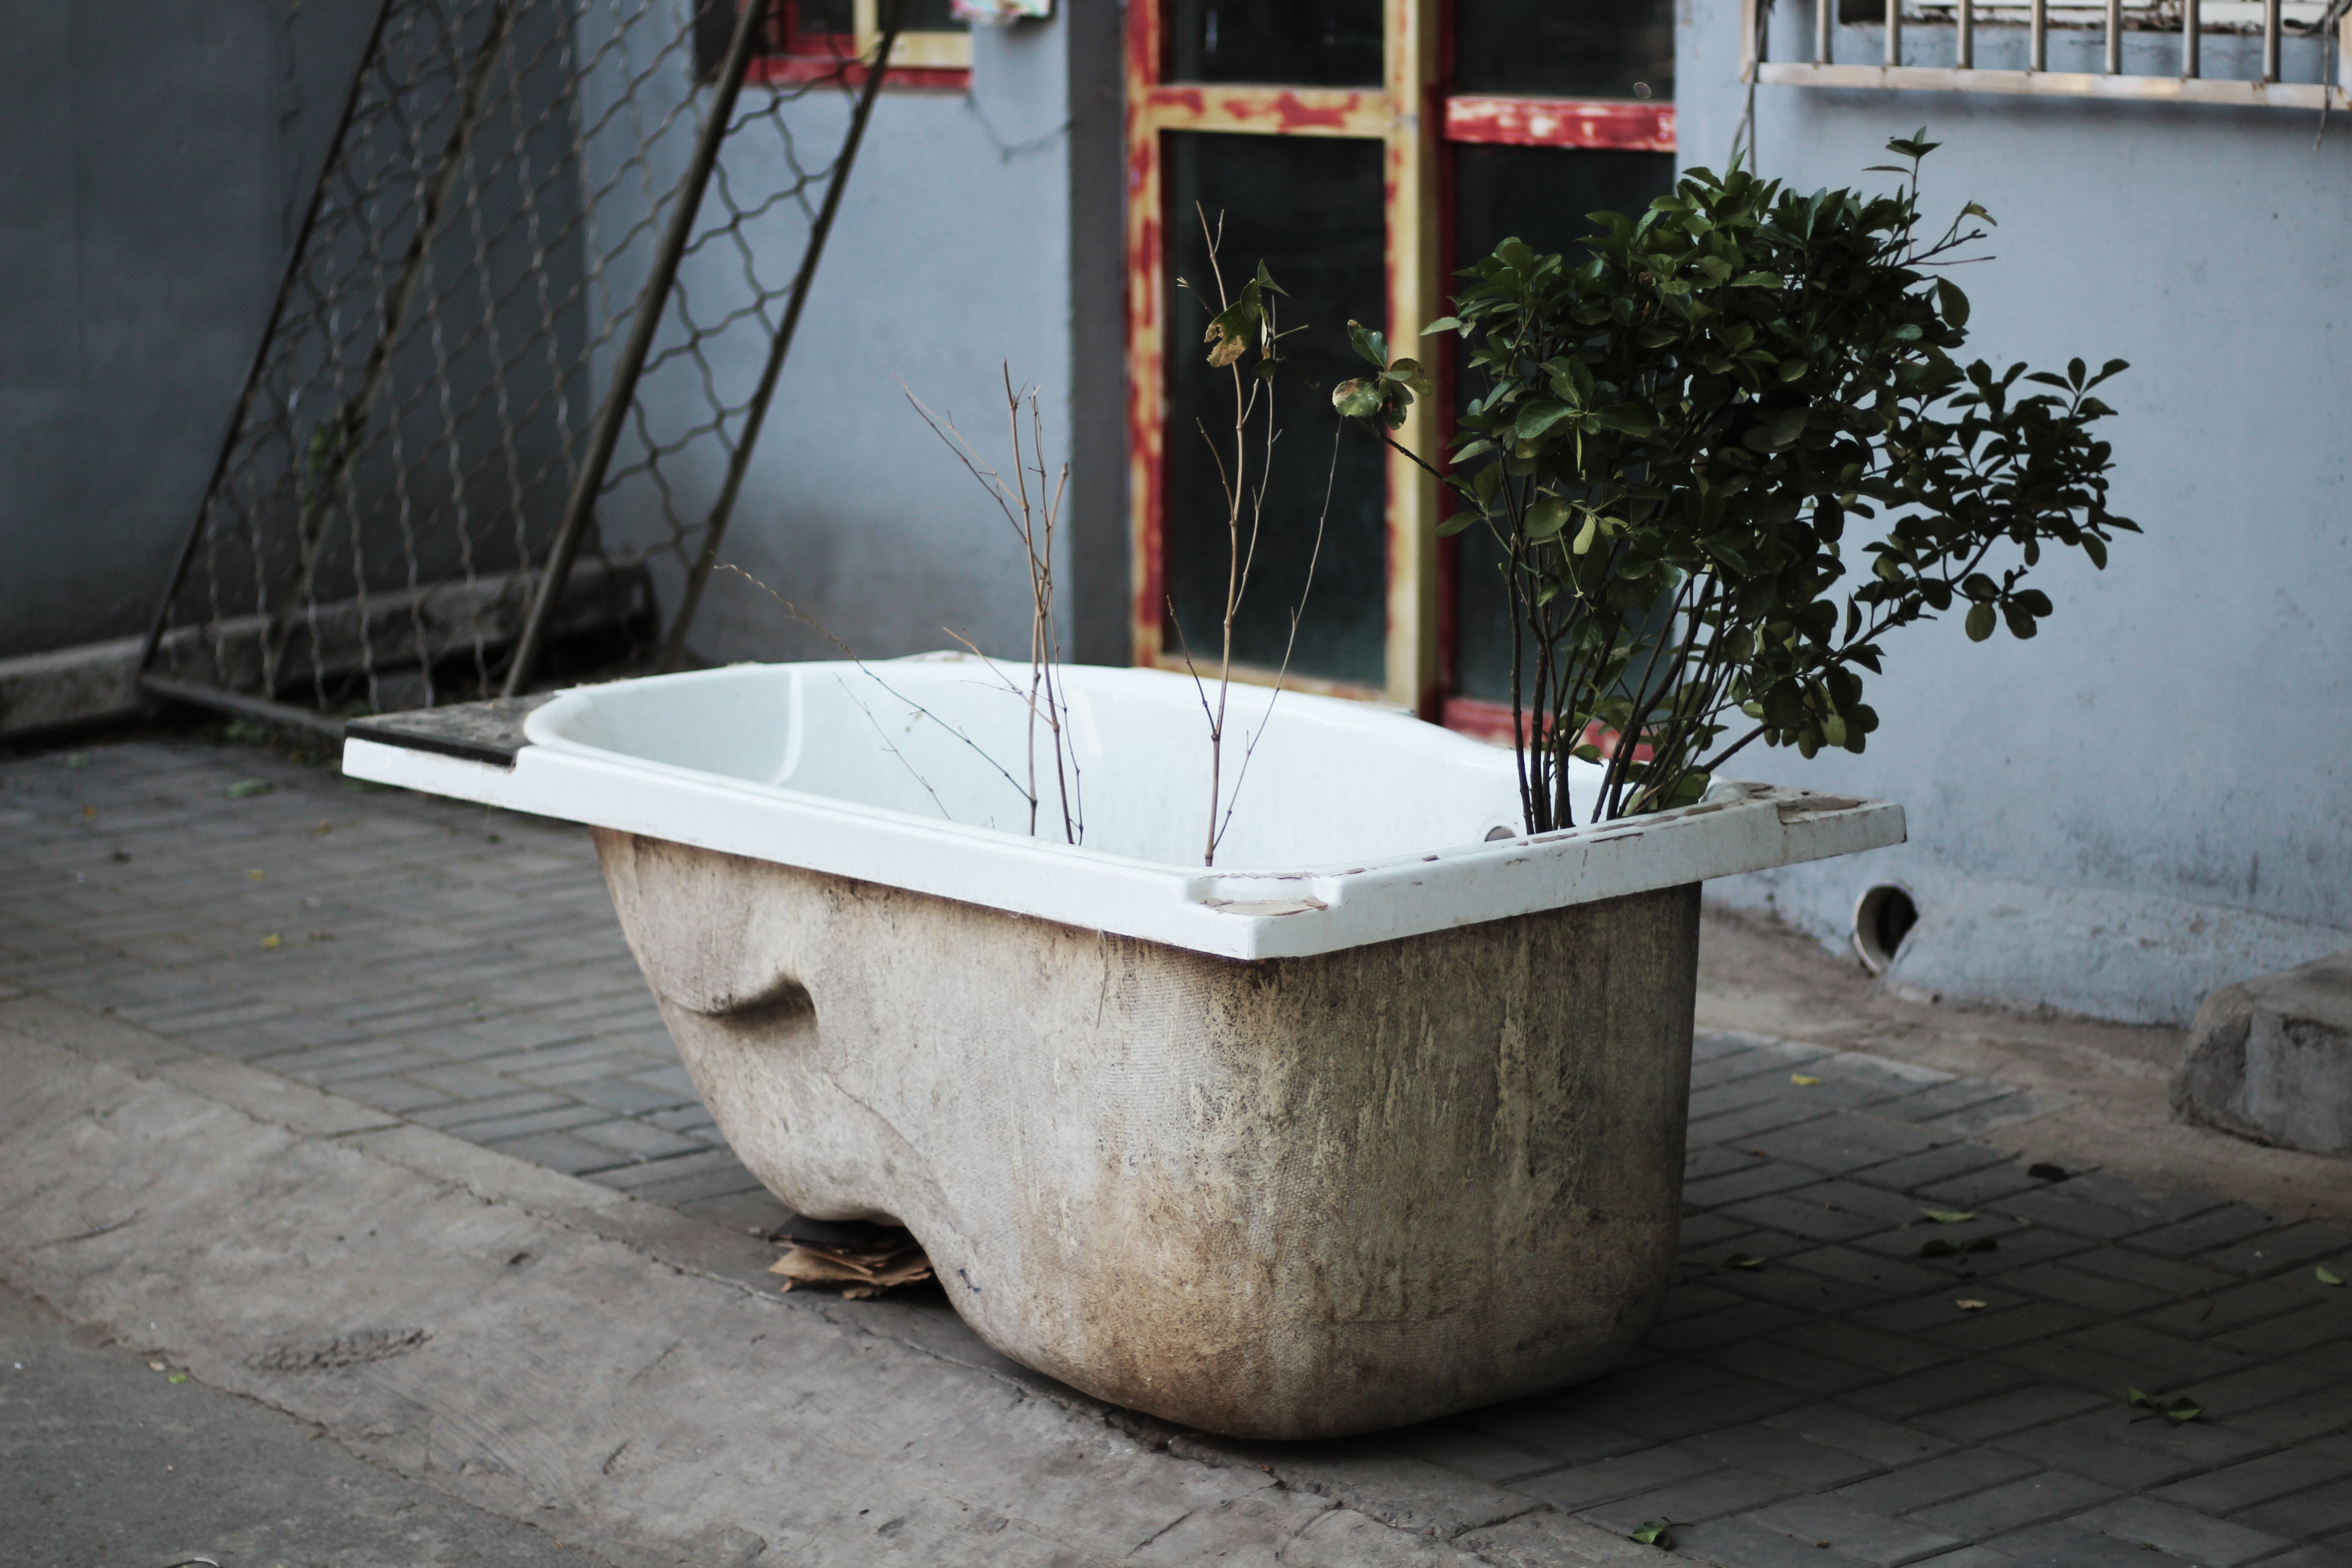
wood, boat, vehicle, mast, watercraft, skiff